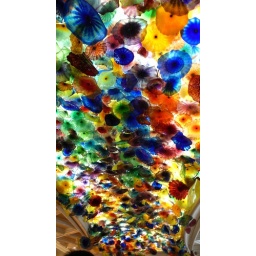
glass blown flowers in bellagio